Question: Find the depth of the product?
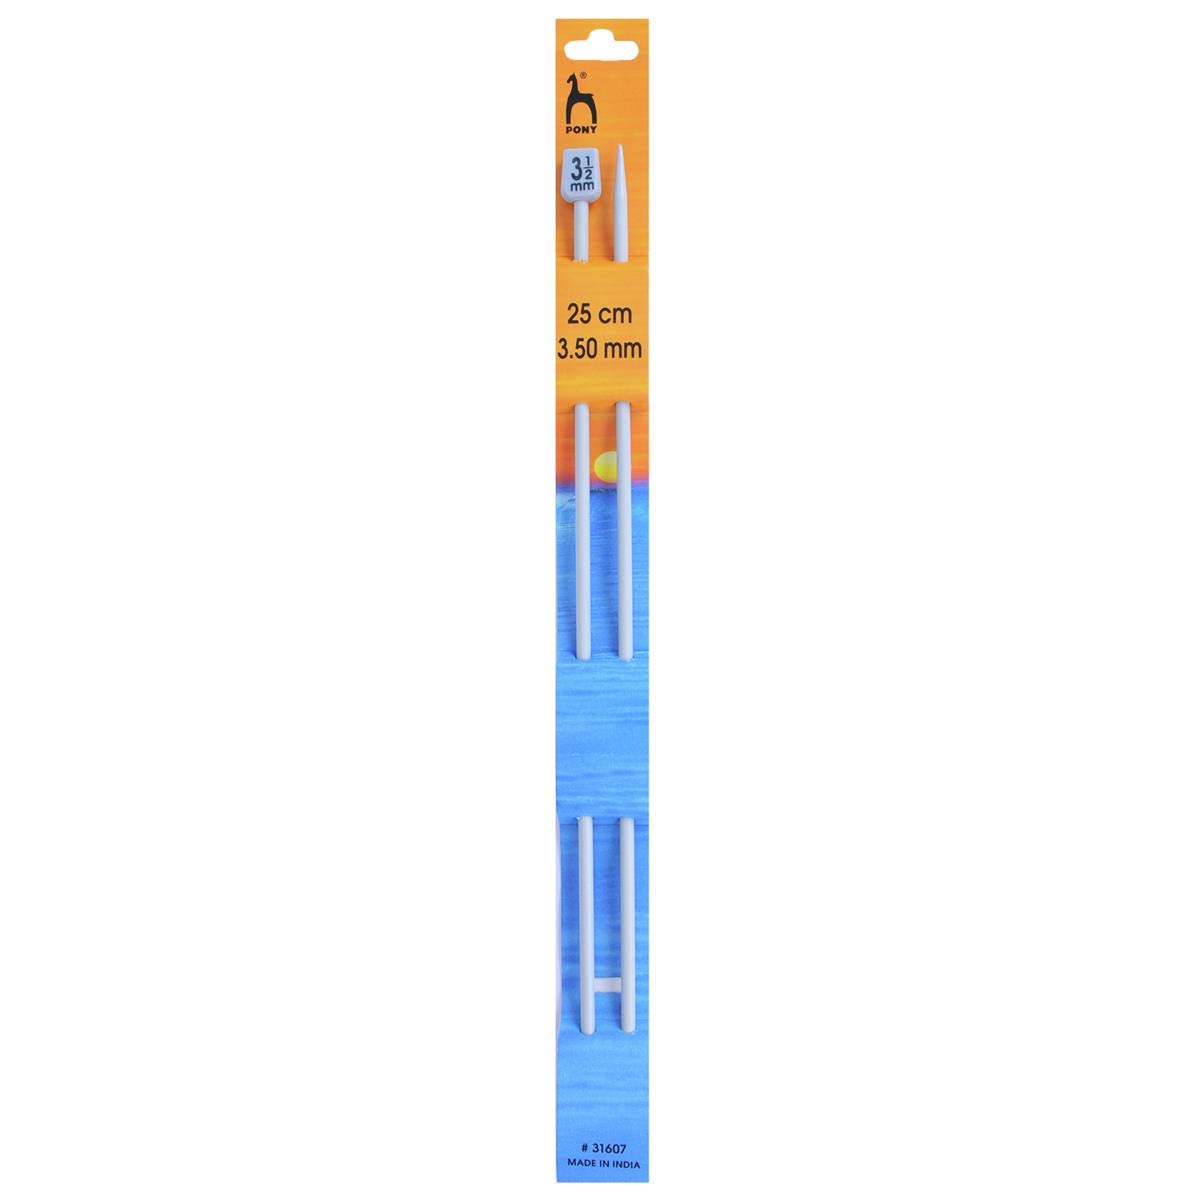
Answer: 25.0 centimetre